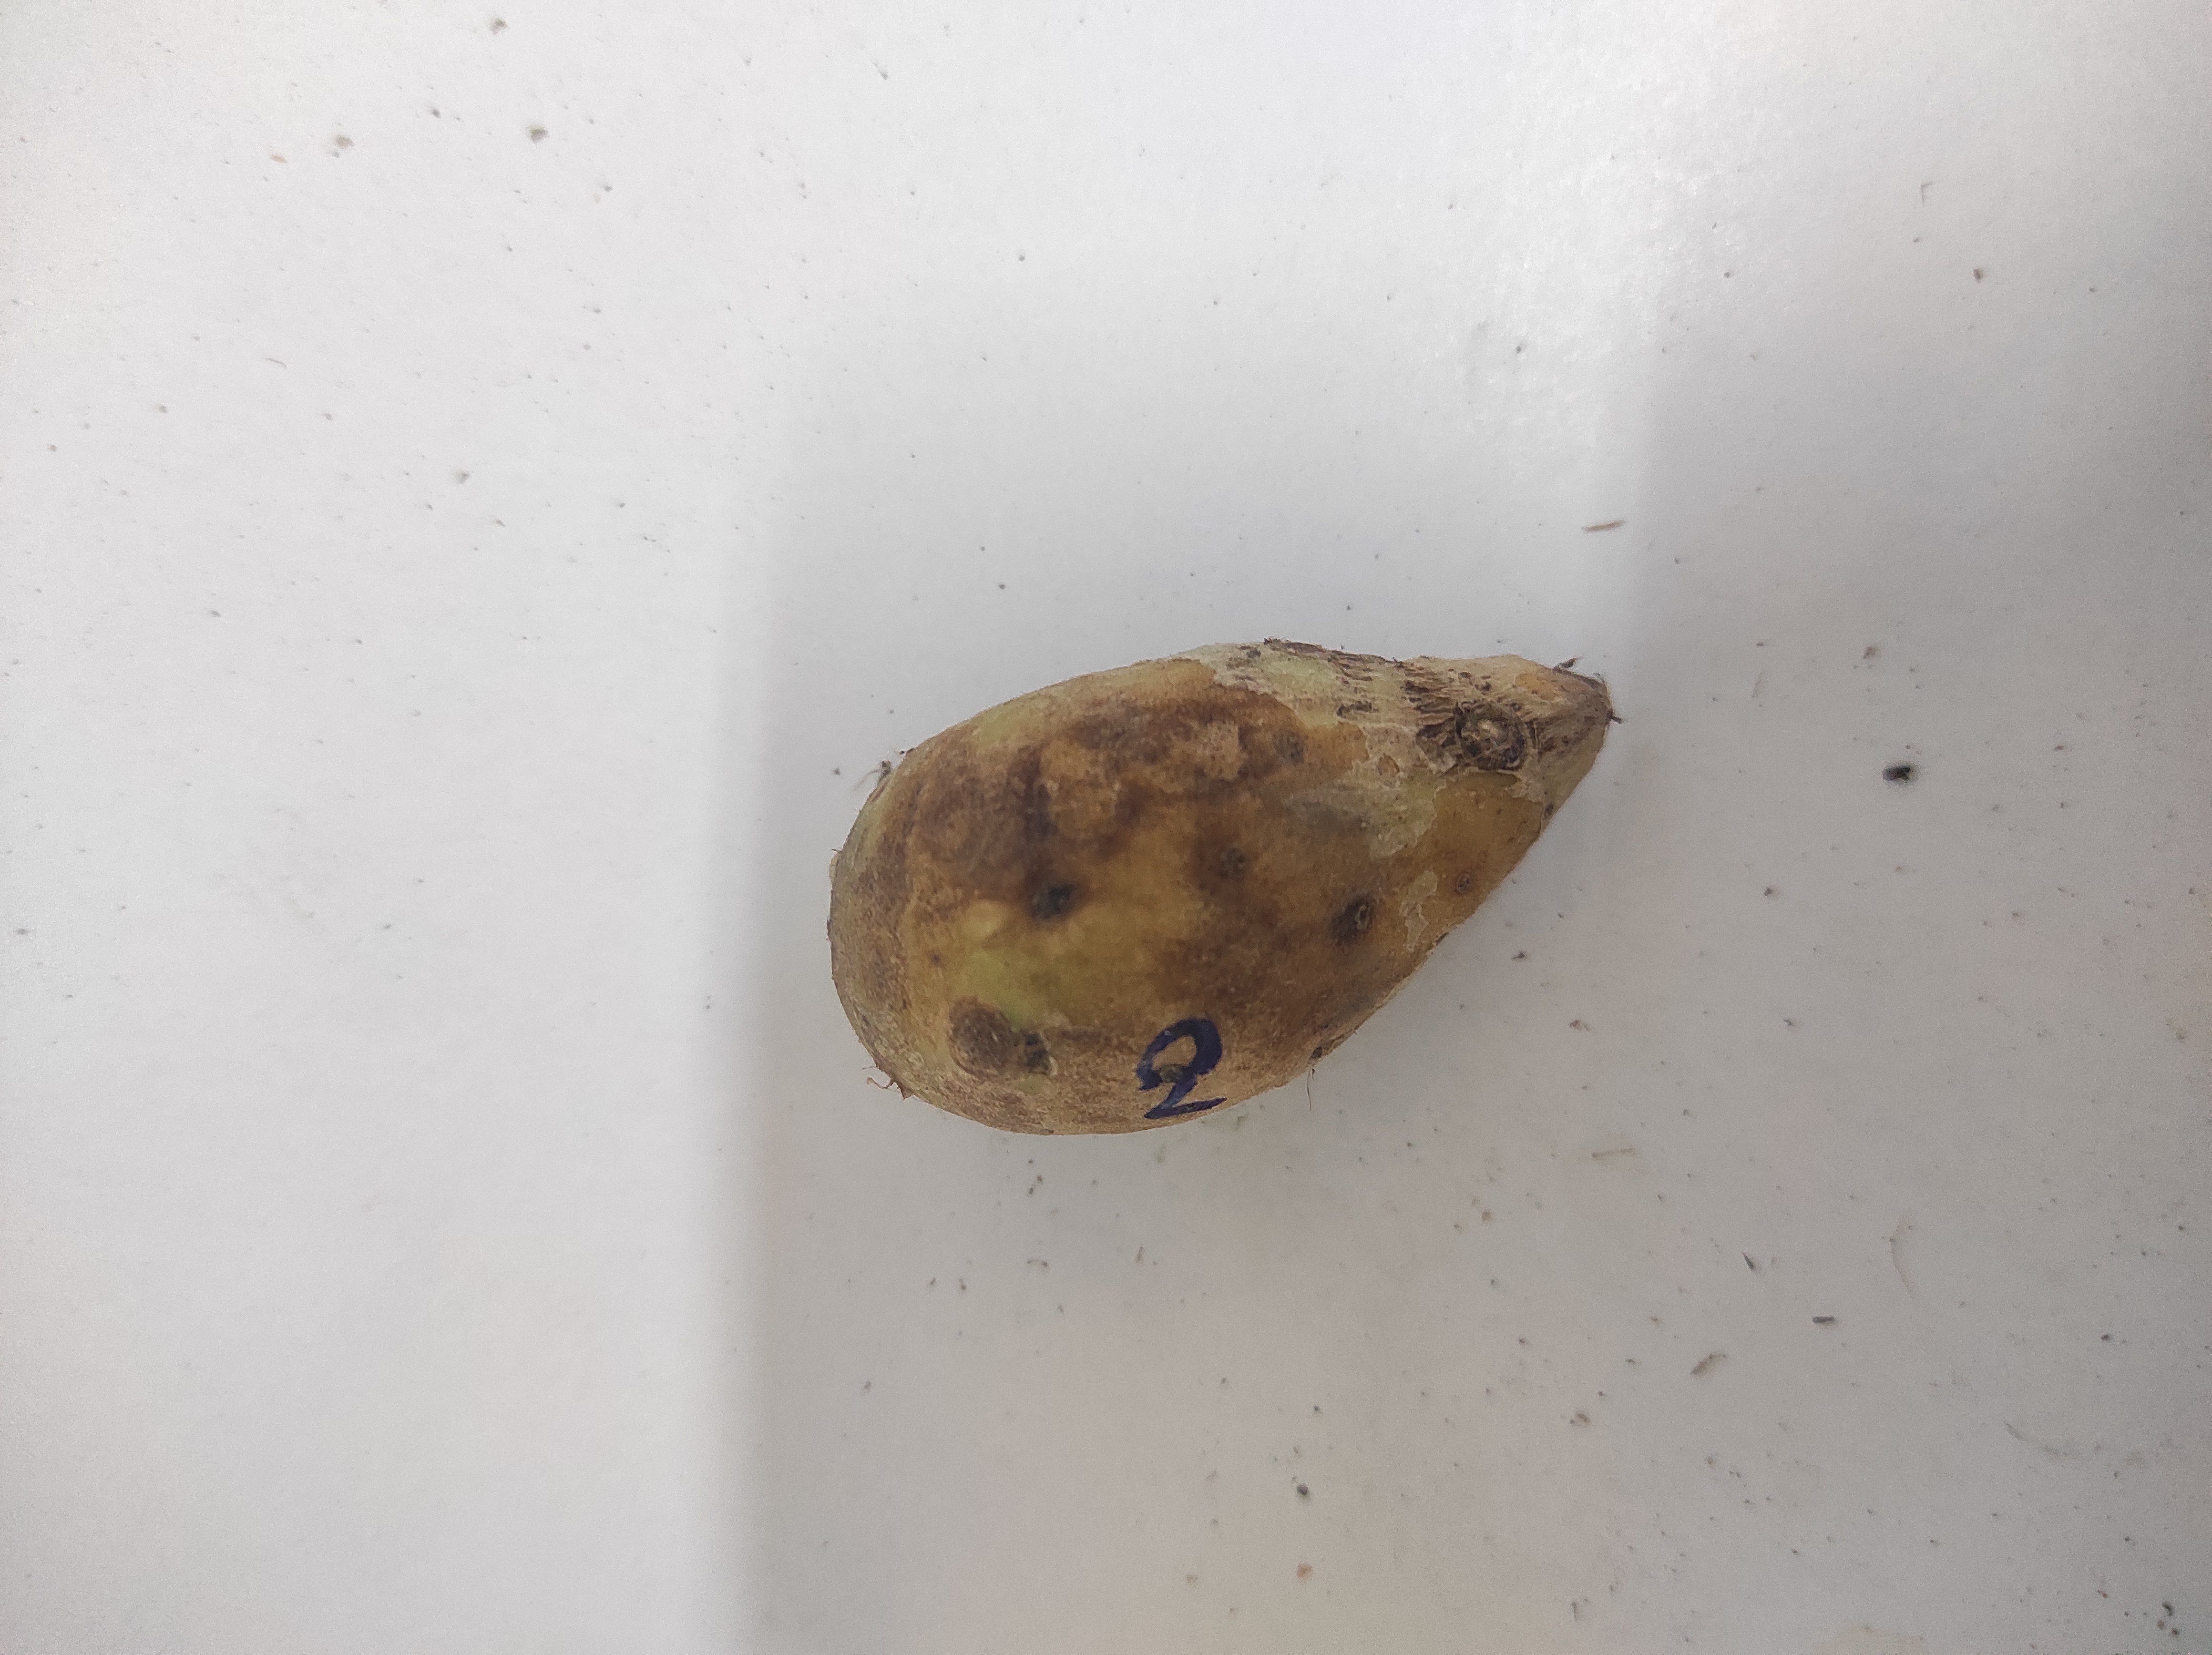
Crop: Taro root
Condition: Severely Damaged